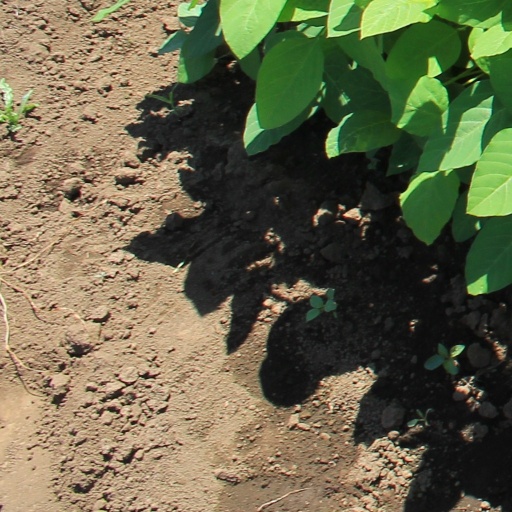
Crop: soybean